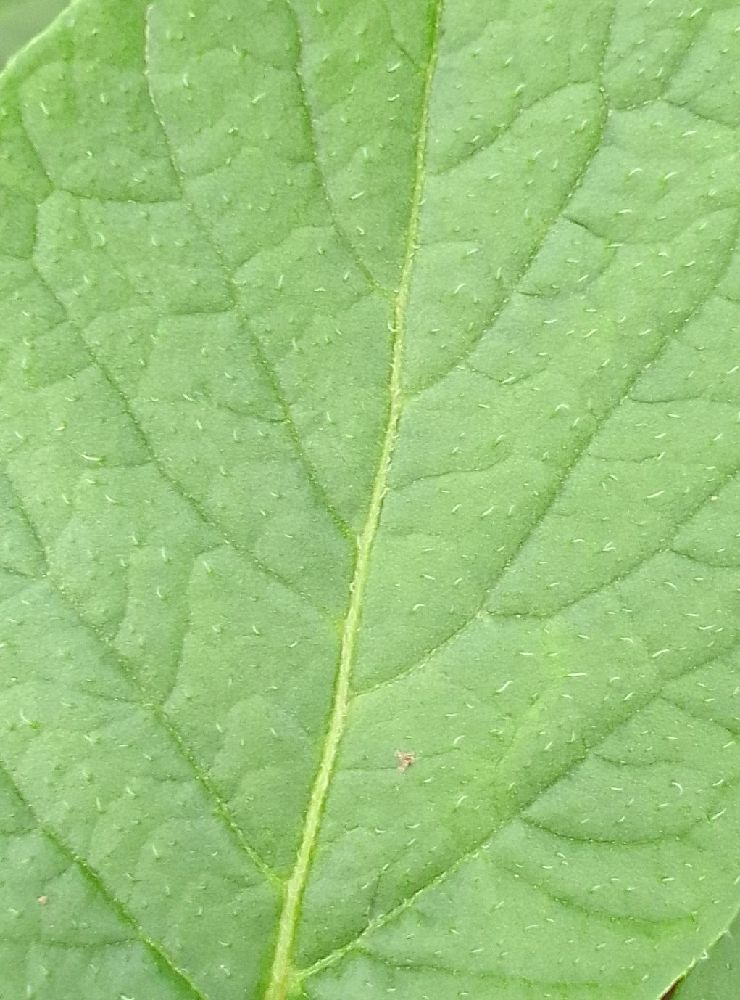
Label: Healthy